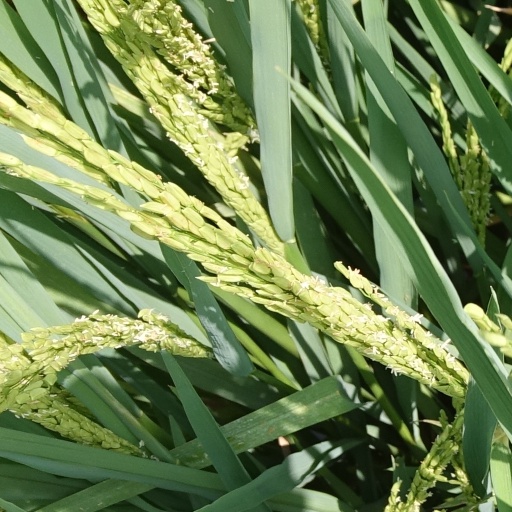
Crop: rice